5th Battalion, South Lancashire Regiment

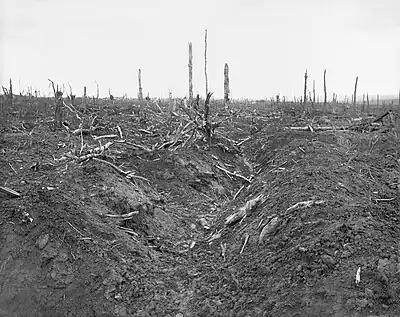
Delville Wood in September 1916.

55th Division returned to the line in front of Delville Wood on 4 September, where 1/5th Bn was kept busy digging communication trenches and strongpoints. On 8 September an attack by a neighbouring brigade elicited a violent counter-attack that almost broke through the battalion's barricade near Delville Wood. It spent the night building new strongpoints in front of its line, and when it withdrew it had suffered another 160 casualties. When it went back into the line it occupied trenches that had already been taken in the Battle of Flers-Courcelette, nor was 1/5th Bn involved in 55th Division's actions in the Battle of Morval. The division let the Somme sector at the end of September.